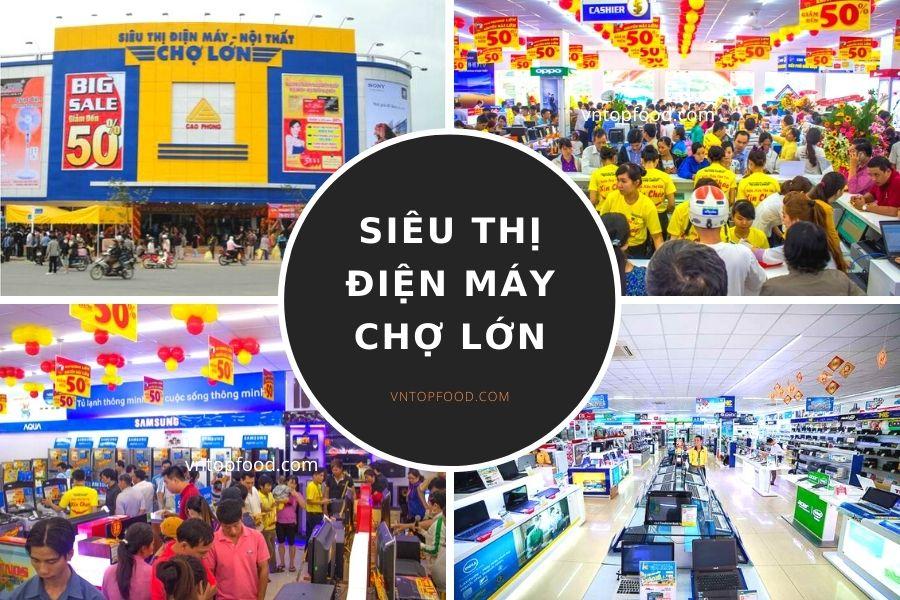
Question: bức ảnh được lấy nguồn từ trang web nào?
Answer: bức ảnh được lấy nguồn từ trang web vntopfood. com